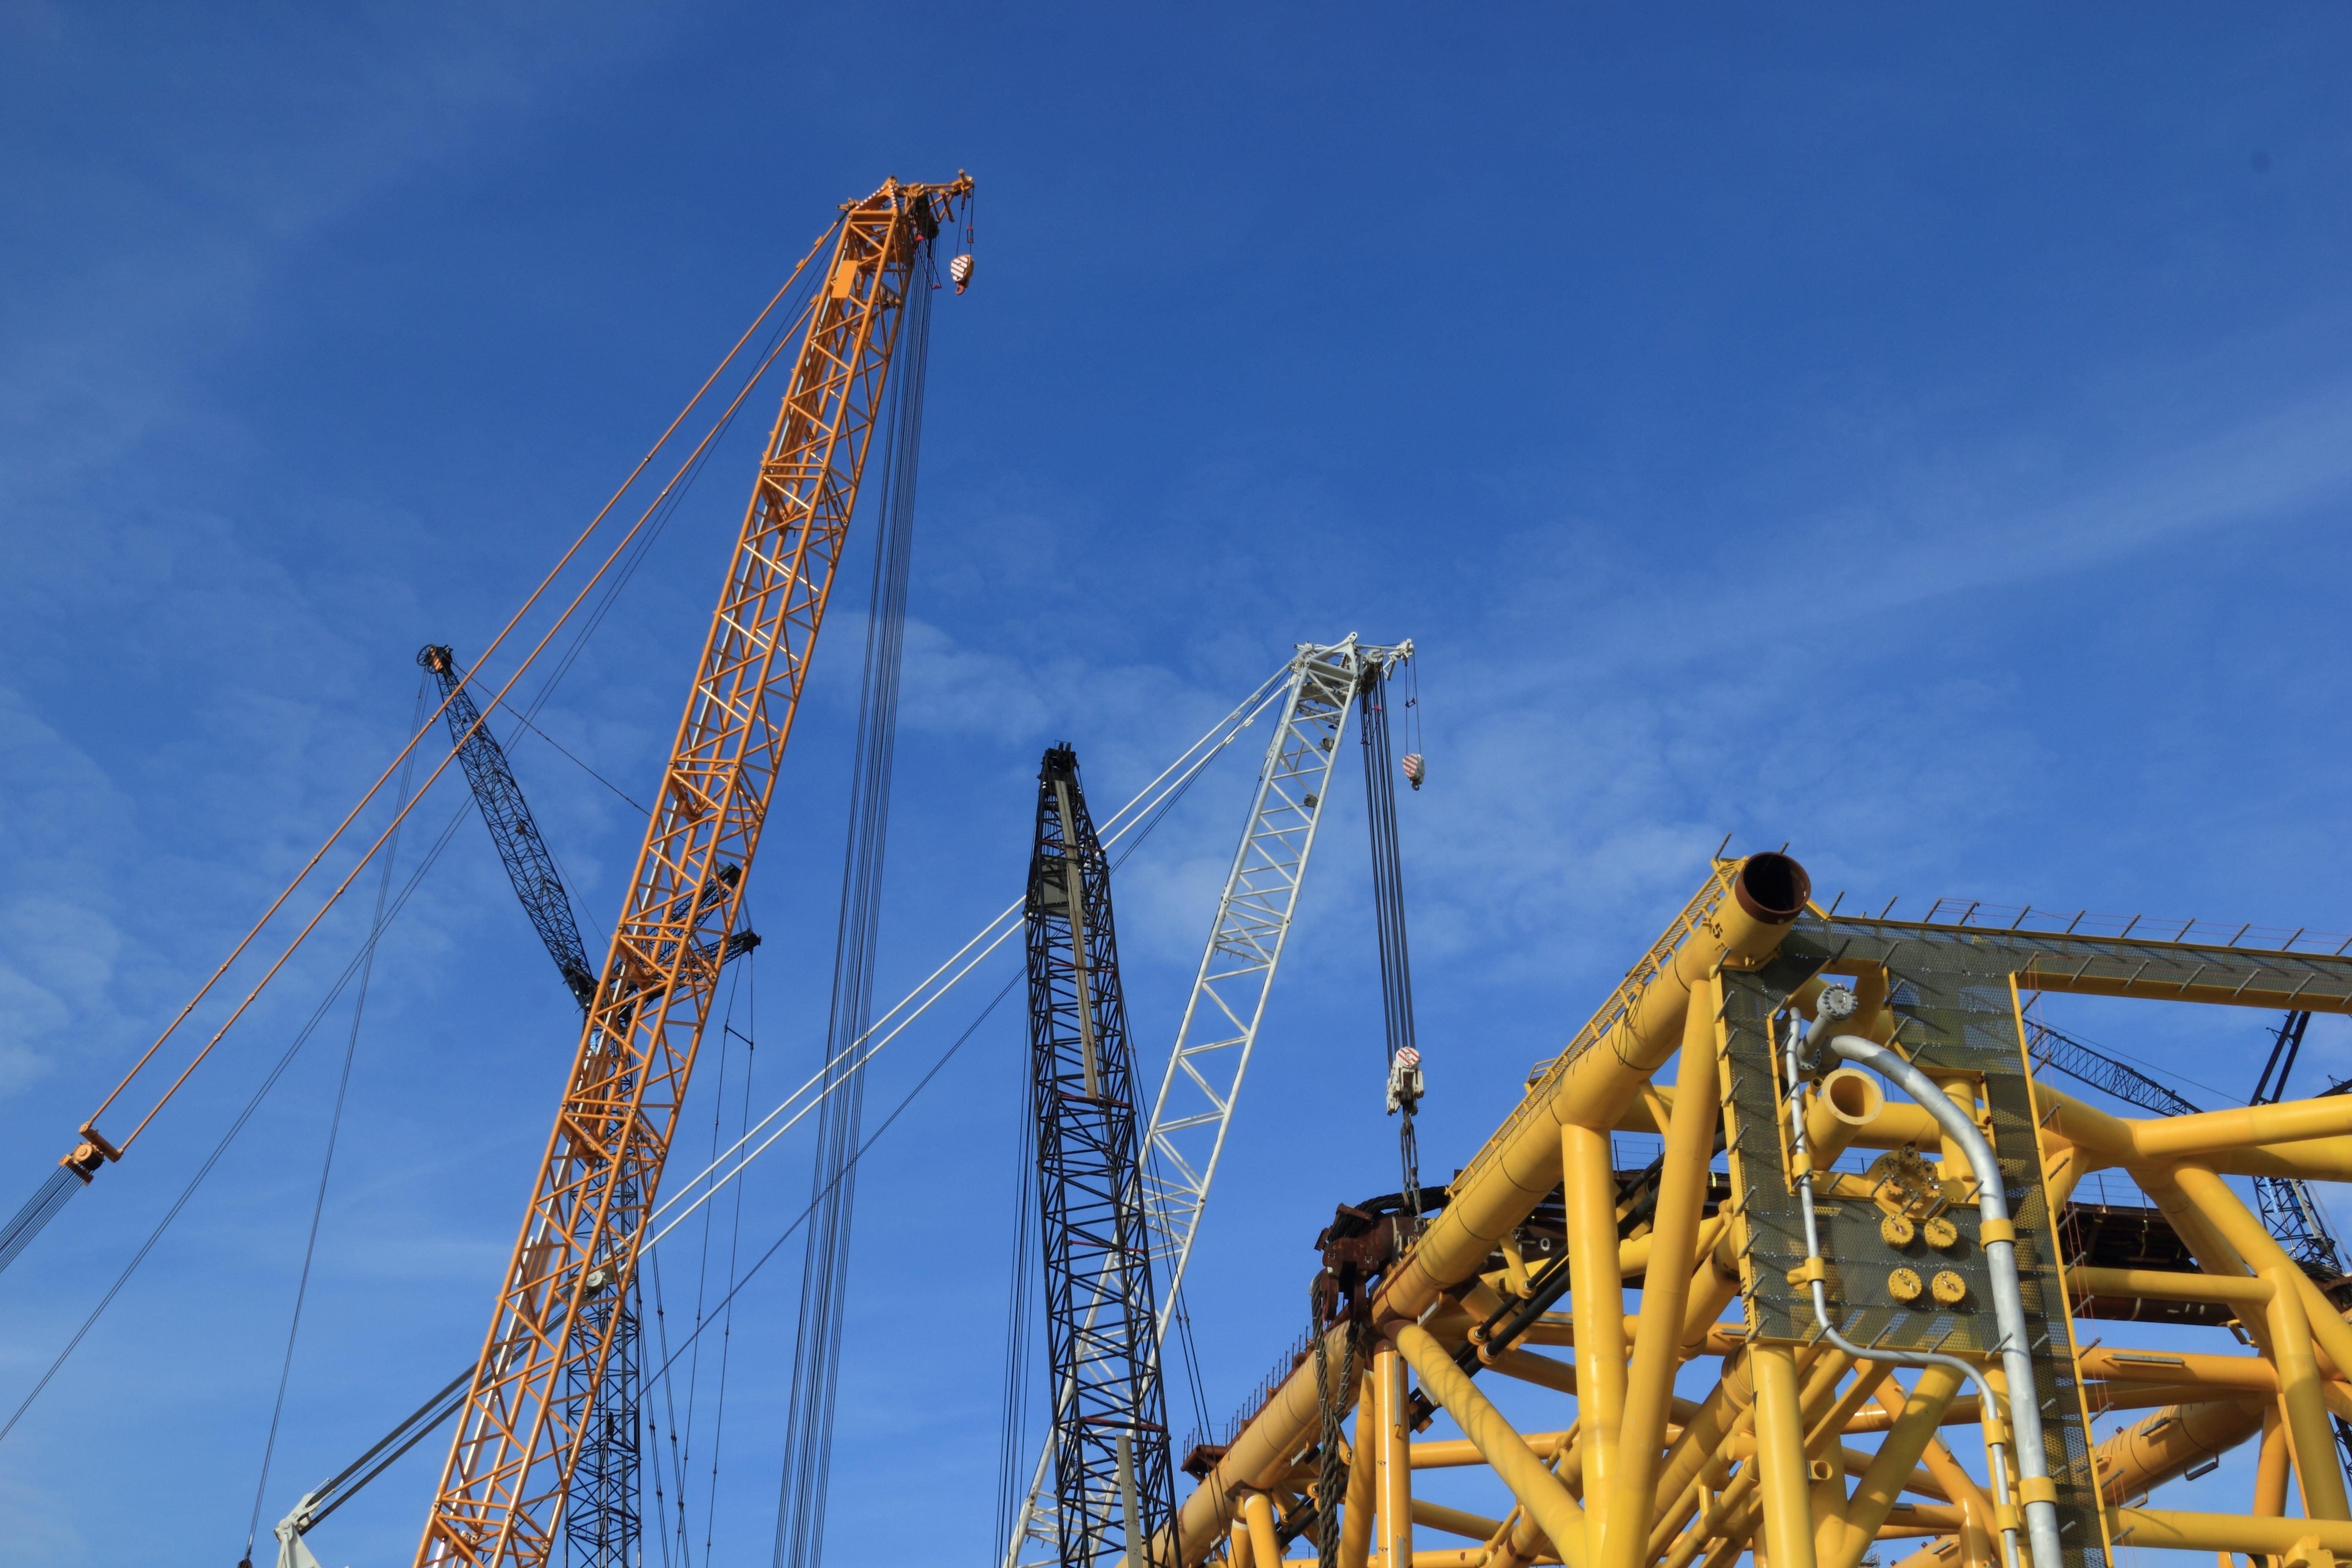
sky, technology, construction, vehicle, amusement park, tower, mast, park, platform, industrial, industry, electricity, roller coaster, netherlands, cranes, offshore, heerema, rig, construction equipment, amusement ride